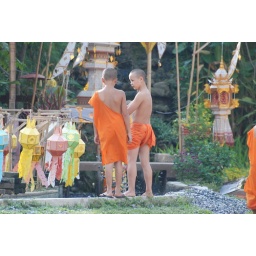
Some monk boys fooling around with water in Chiang Mai ... enjoy